Bill Andriette

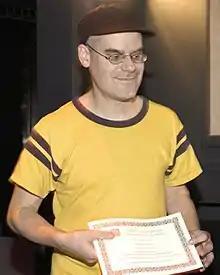

Bill Andriette is an American journalist and pro-pedophile activist.